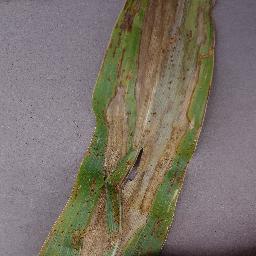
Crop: corn
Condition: (maize)_northern_blight